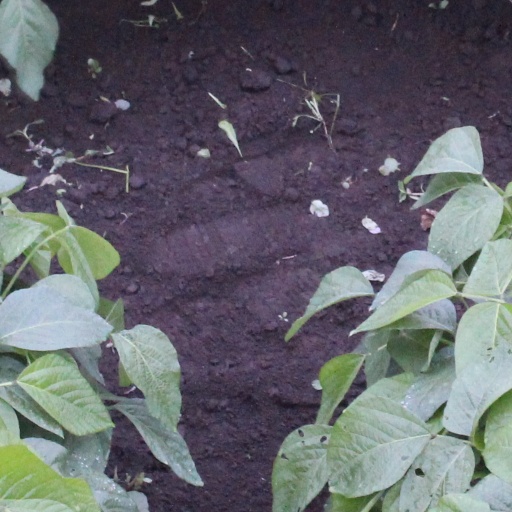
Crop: soybean